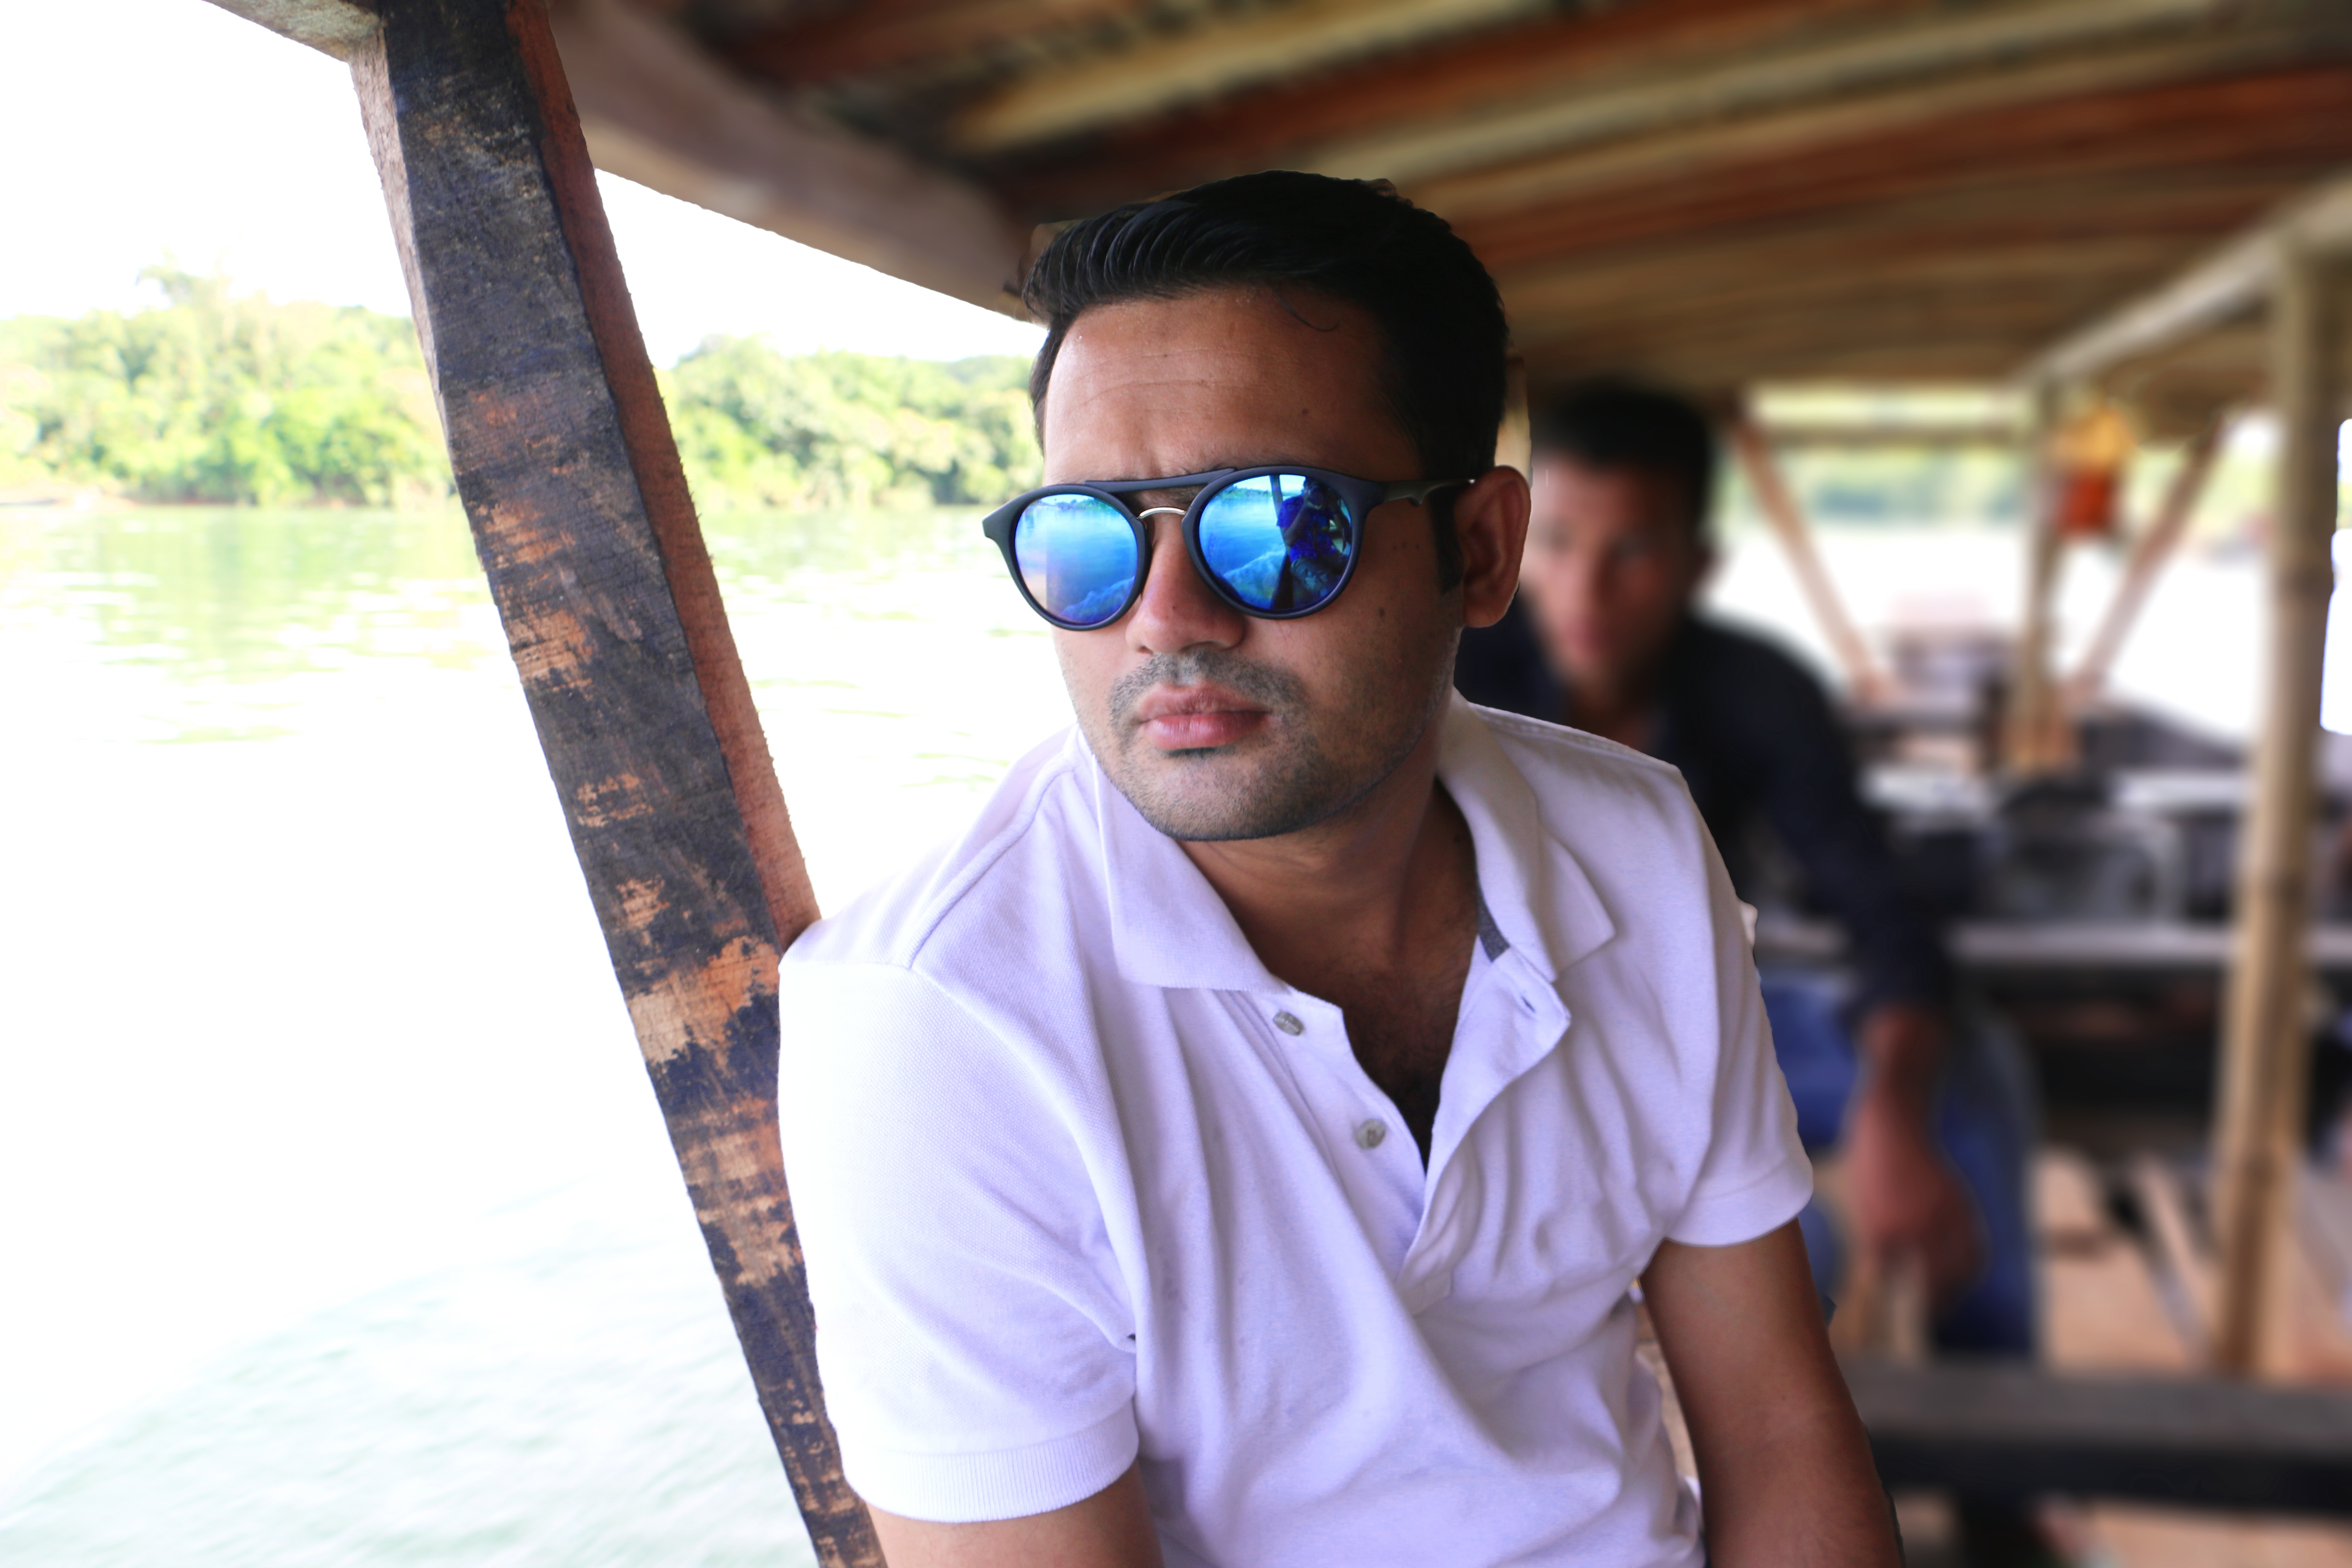
man, sunglasses, glasses, eyewear, vision care